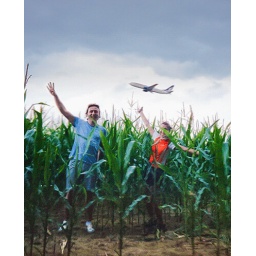
People in a mais field with a plane on the background